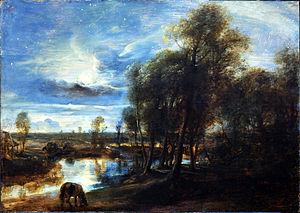
Liste des œuvres de Rubens :